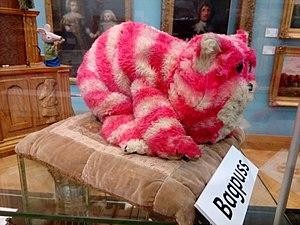
Bagpuss est une série télévisée de stop motion britannique créée par Peter Firmin et Oliver Postgate et diffusée entre le 12 février 1974 et le 7 mai 1974 sur British Broadcasting Corporation. Des jouets animés en sont les principales vedettes.